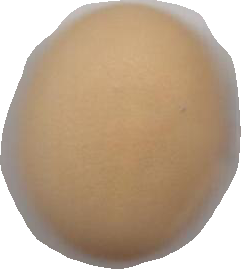
Variety: Anjasmoro